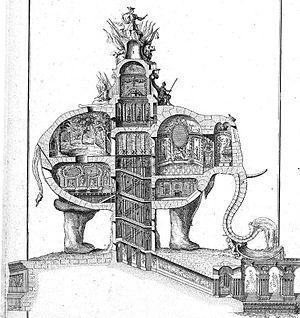
L’éléphant de la Bastille est un projet napoléonien de fontaine parisienne destinée à orner la place de la Bastille. Alimentée par l'eau de l'Ourcq acheminée par le canal Saint-Martin, cette fontaine monumentale devait être surmontée de la statue colossale d'un éléphant portant un howdah en forme de tour.